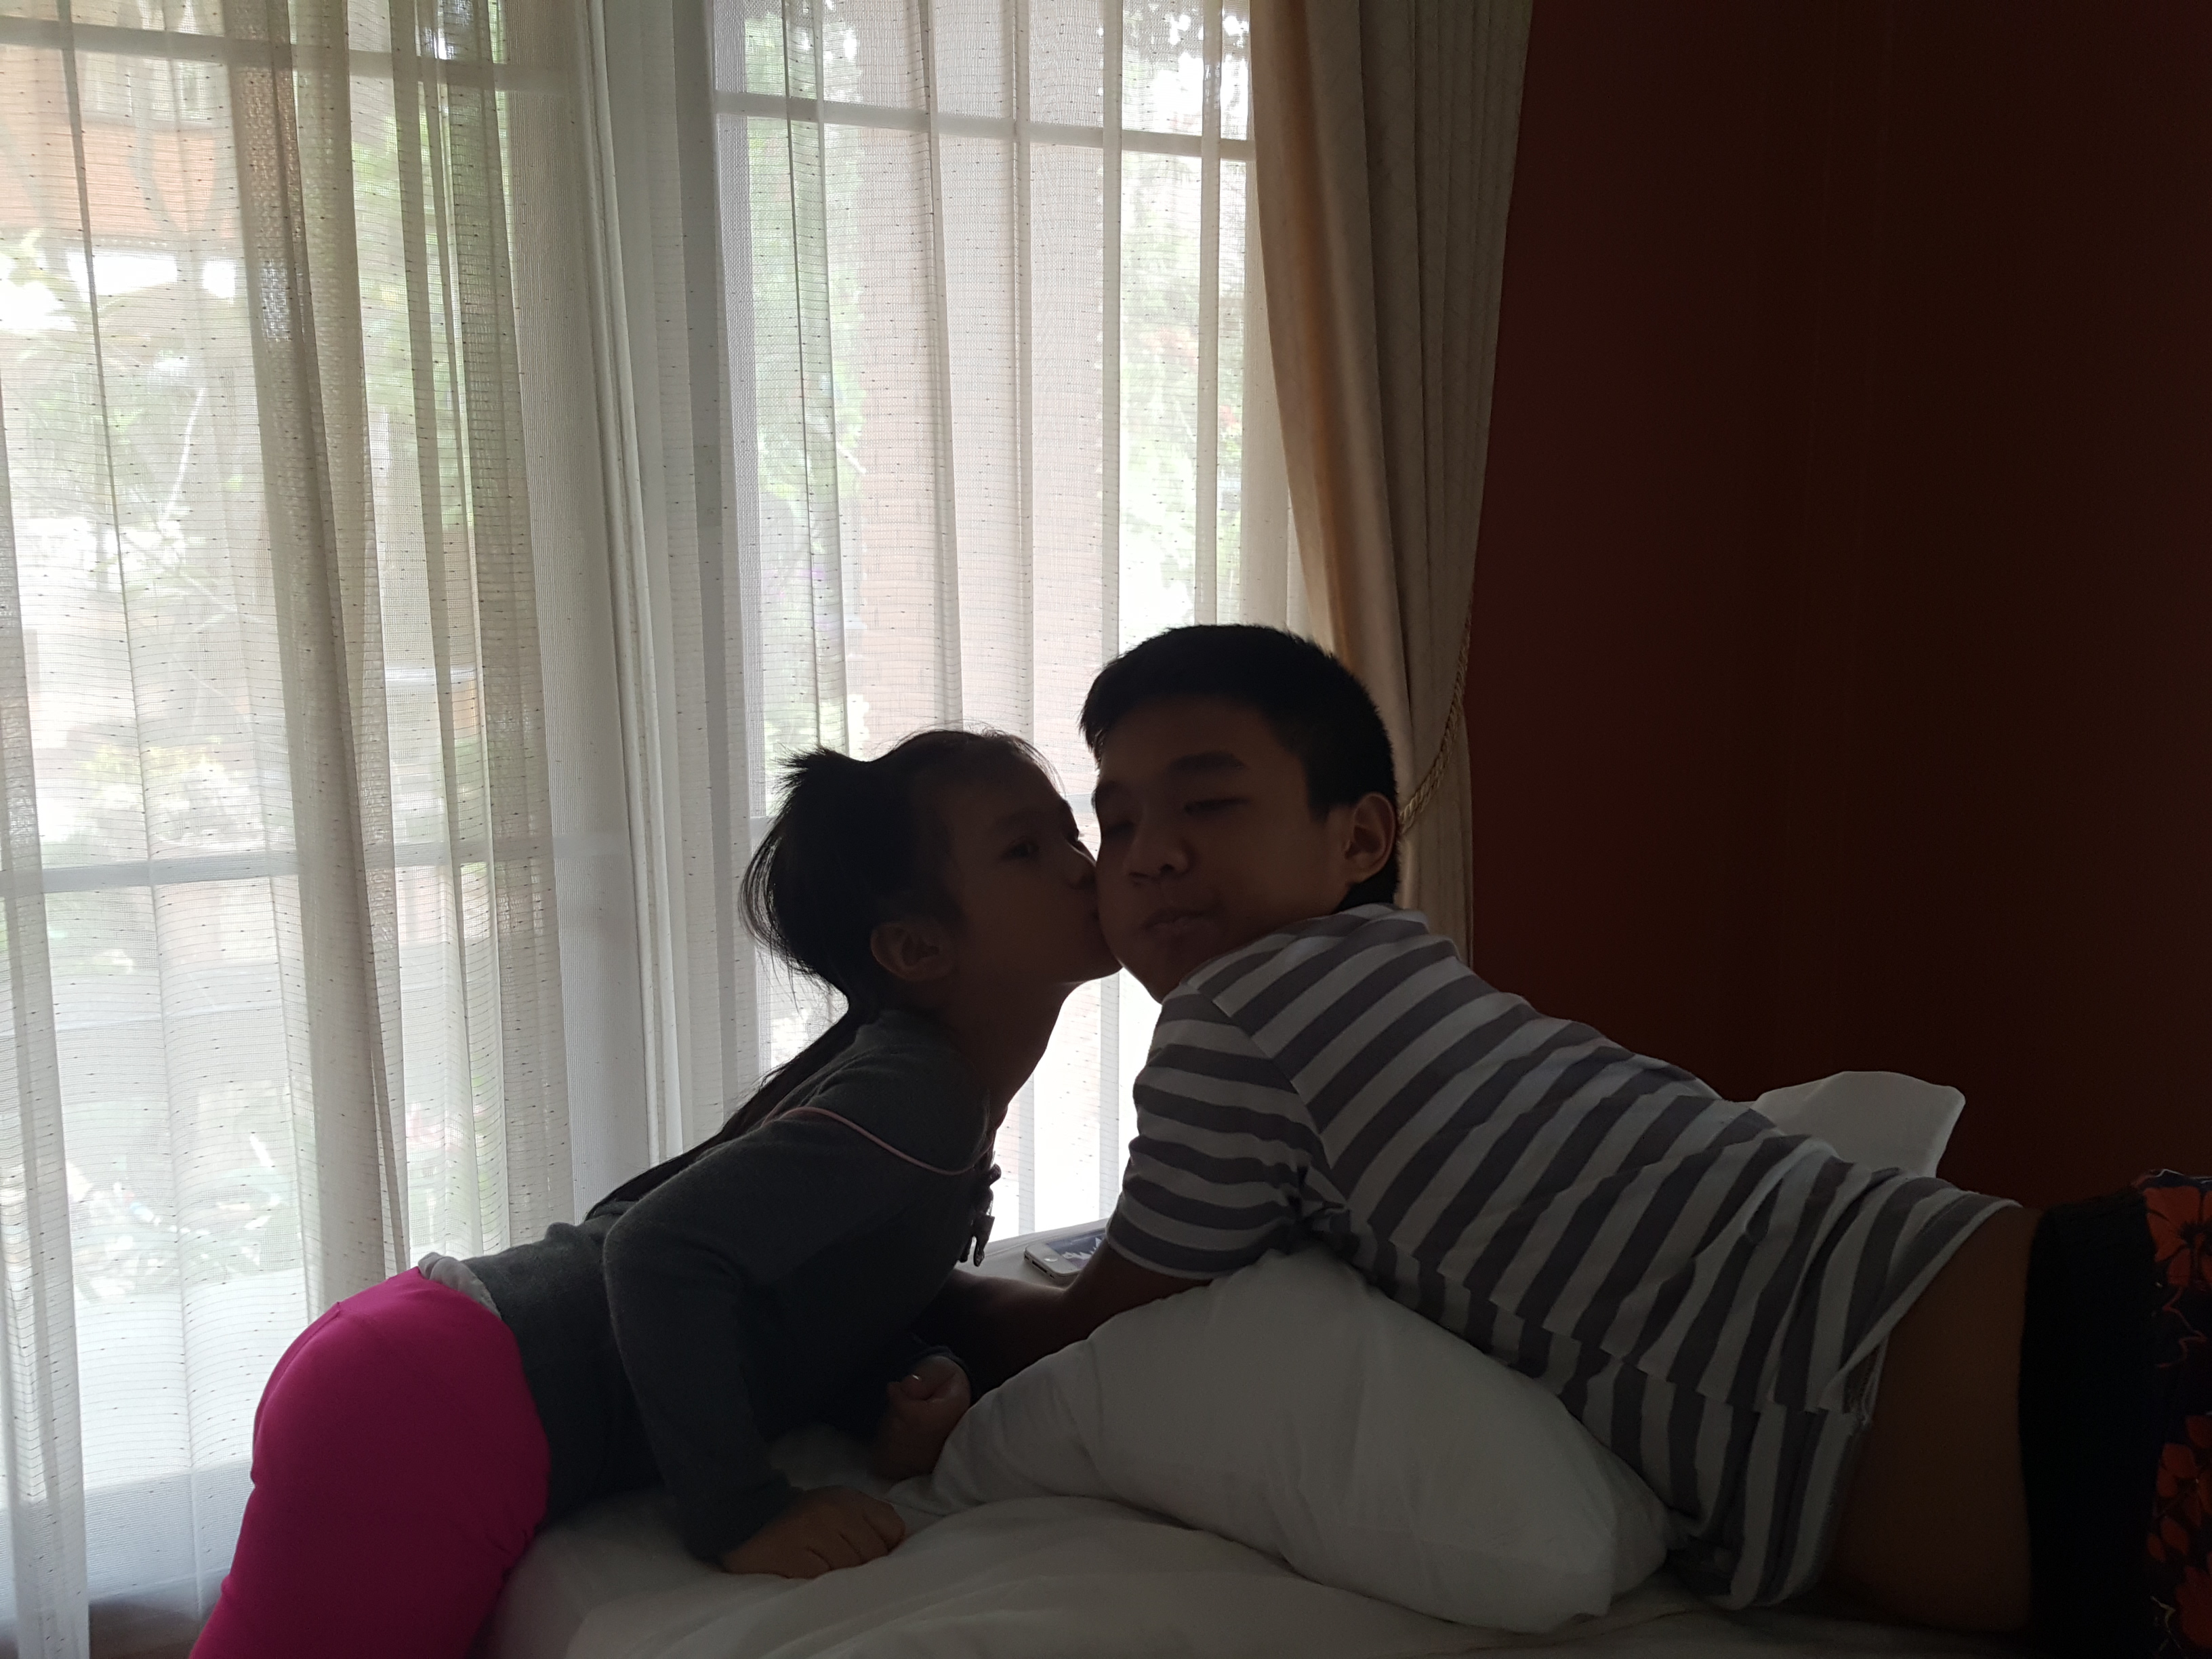
chubby, sister, love, brother, dark, light, interaction, room, interior design, sitting, hug, comfort, furniture, house, child